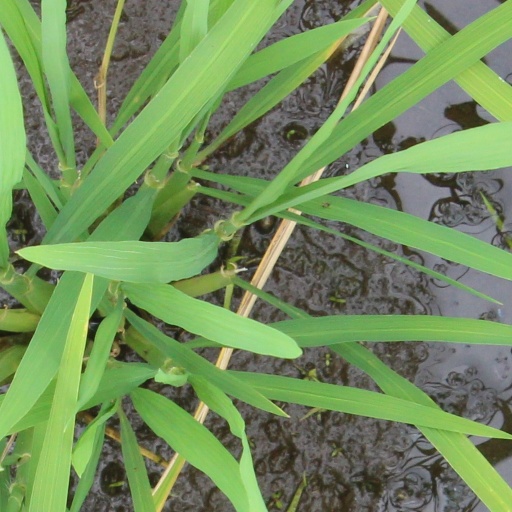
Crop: rice